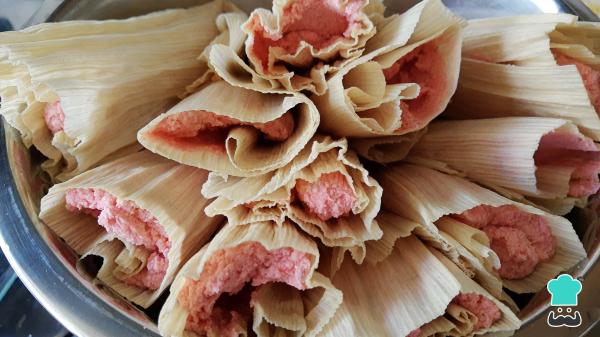
Pasa tus tamales a una olla para cocinarlos al baño María. Acomódalos de forma vertical para evitar que se abran durante su cocción, cubre con más hojas de tamal y tapa la olla para dejar que se cocinen durante una hora a fuego bajo.